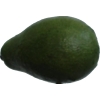
Label: green_avocado